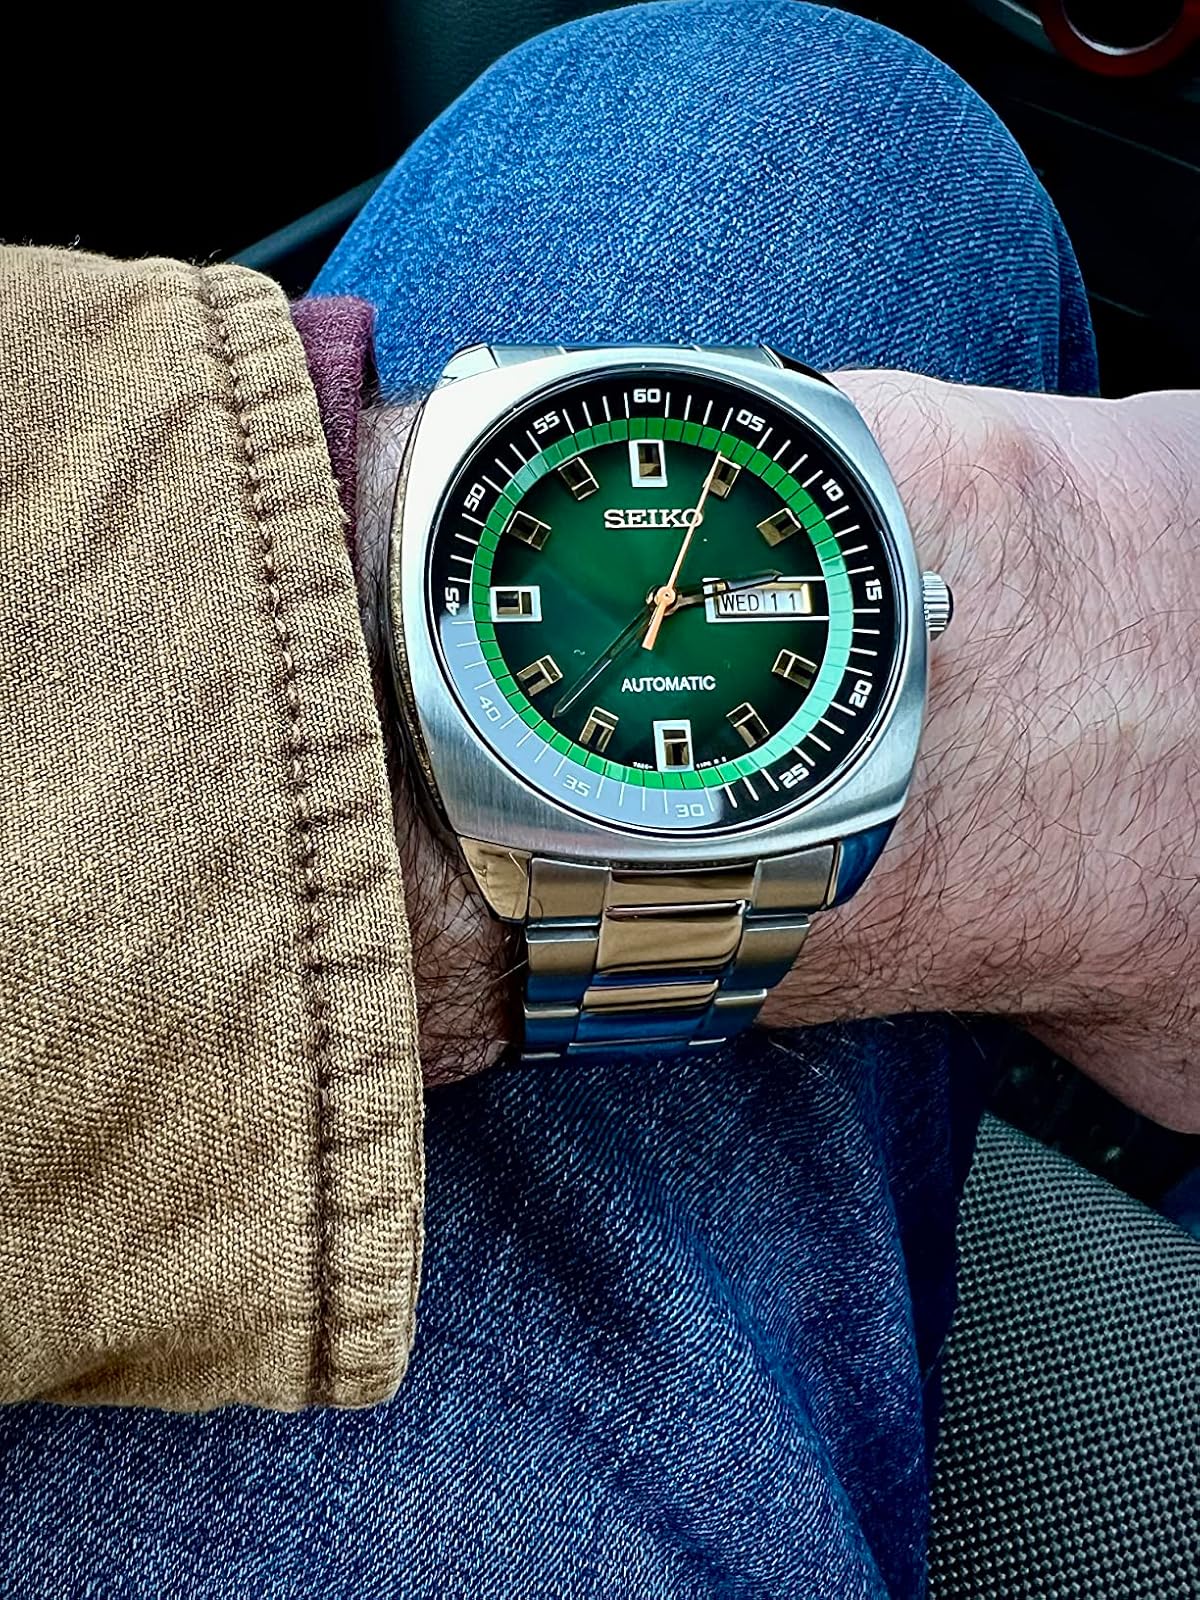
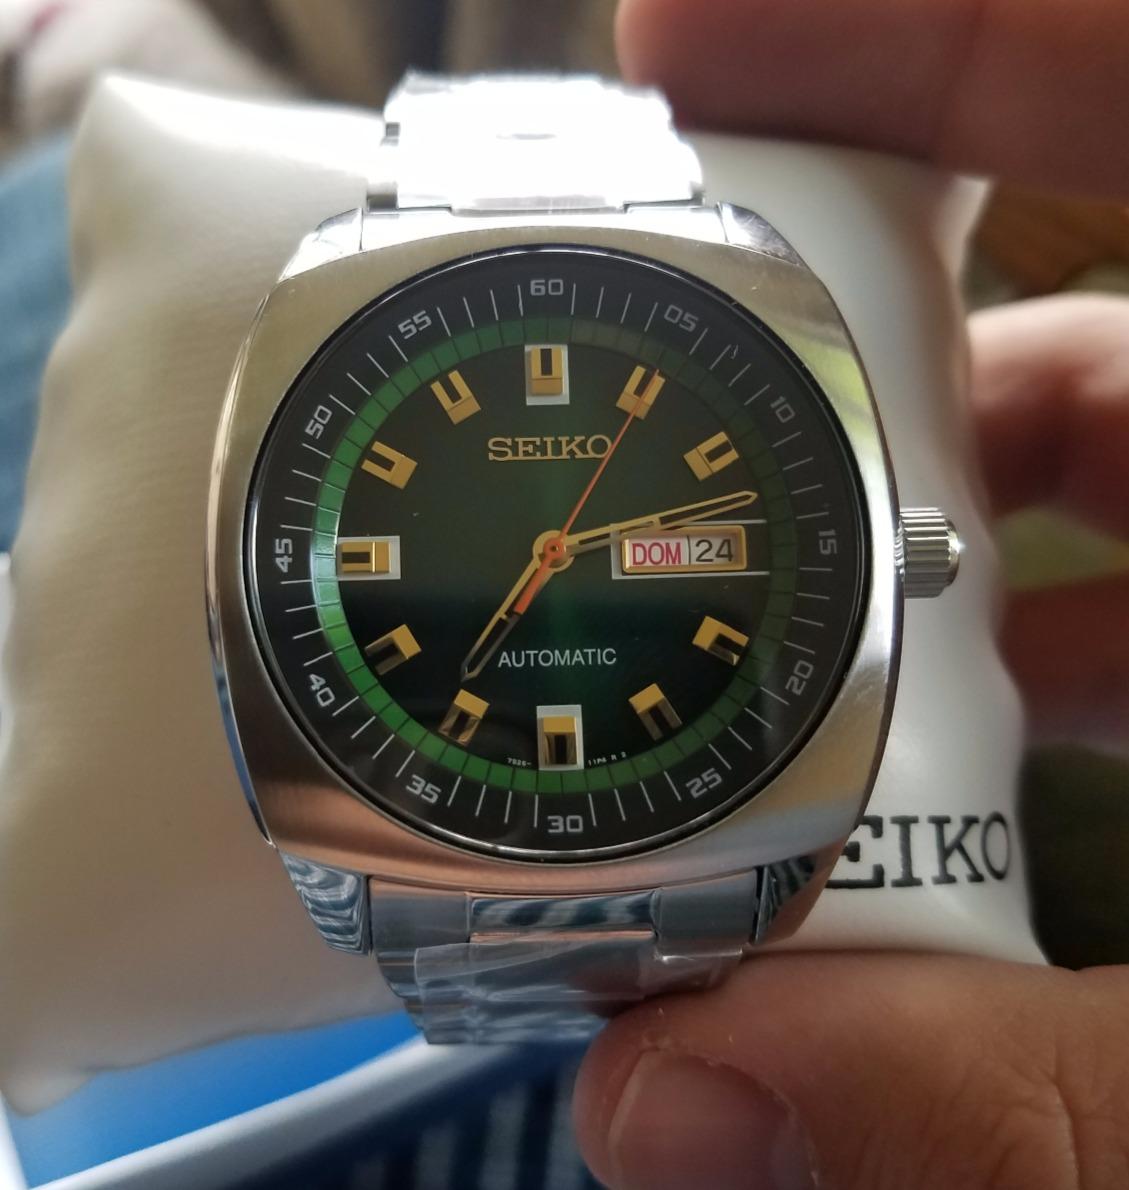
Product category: accessories_watch
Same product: yes